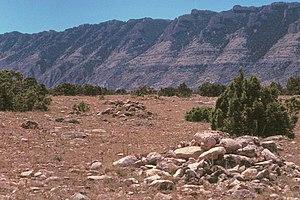
Sentier Bad Pass, sentier Sioux, sentier historique dans la zone de loisirs nationale de Bighorn Canyon, dans les comtés de Big Horn du Montana et du Wyoming